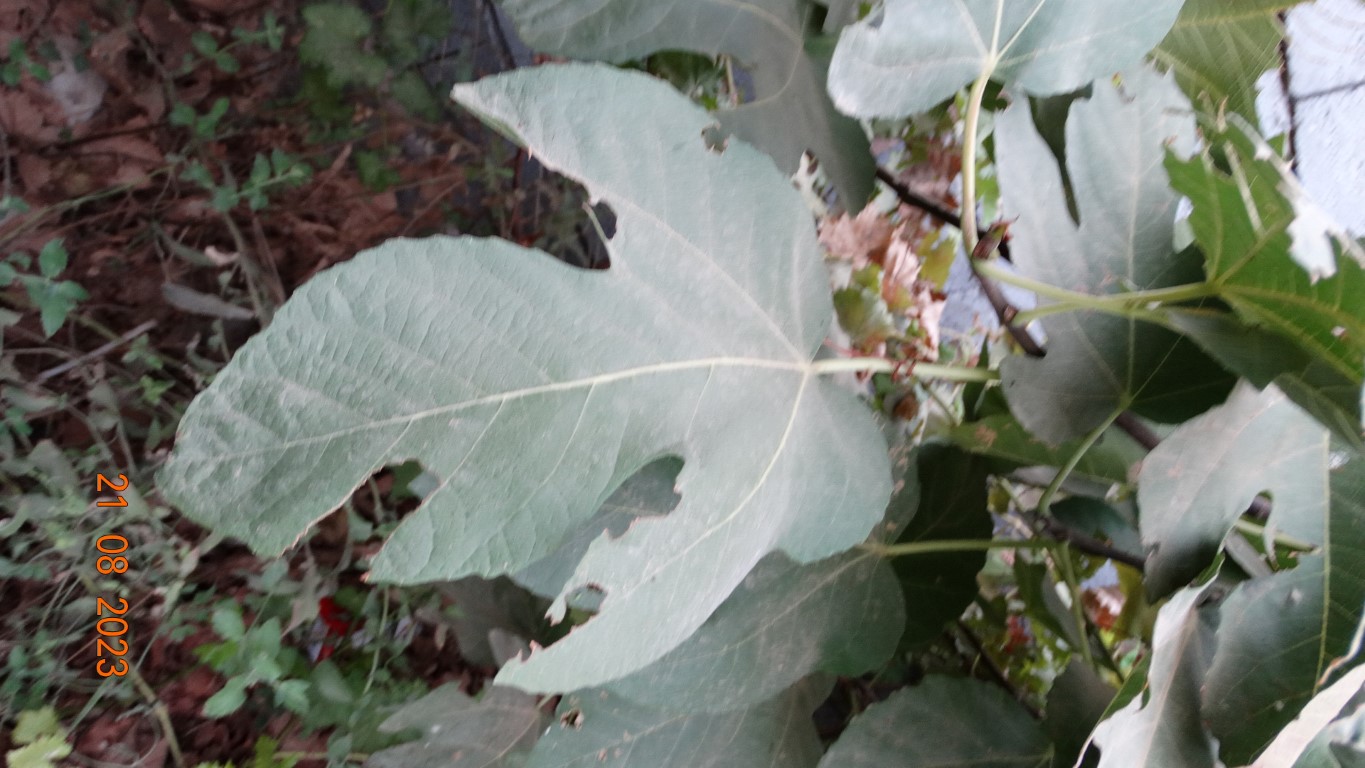
Label: infected